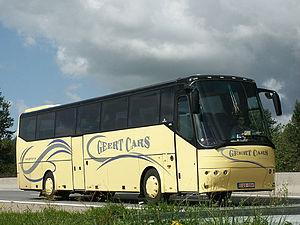
Le groupe VDL Bova est un fabricant néerlandais d'autocars créé par l'entrepreneur Jacob Bots en 1878.